NASCAR Xfinity Series at Texas Motor Speedway

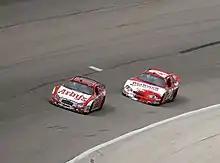
Matt Kenseth passes Denny Hamlin to win the 2007 event

In 2011, the race became a Friday night race after being held on Saturday afternoon since 1997. In 2017, the race returned to being on a Saturday afternoon and My Bariatric Solutions, a part of Wise Health System, became the title sponsor of the race. In 2021, the race was moved from April to June and paired with the track's spring Truck Series race, which had previously been held in June, and the NASCAR All-Star Race, which moved from Bristol to Texas that year. Also, the distance of the race was reduced from 300 to 250 miles and Alsco became the title sponsor of the race that year. In 2022, the All-Star Race and the Xfinity and Truck races on the same weekend were moved from June to May. SRS Distribution was the title sponsor of the race that year.